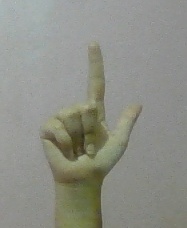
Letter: laam